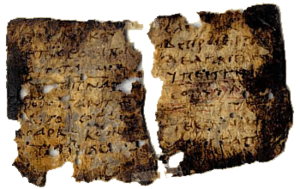
Didaké
Manuskriptet til didaké
Didaké – andre navneformer: Didache, De tolv apostles Lære, dets fuldstændige titel er Herrens lære formidlet af de tolv apostle til hedningefolkene – er et oldkirkeligt skrift, der stammer fra perioden år 100 til 150. Ordet Didaké er græsk og betyder 'lære', 'belæring'.